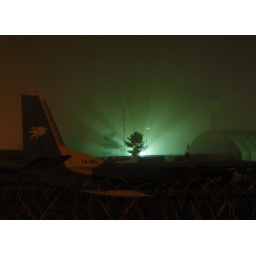
Cool seeing the shadow of a tree with all the sand in the air